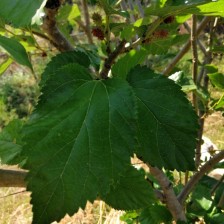
Variety: Buriram60